Superior Soldiers

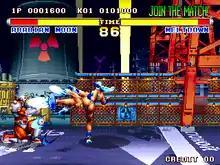
Gameplay screenshot showcasing a match between Arabian Moon and Meltdown.

Besides the names of several characters, the North American version, "Superior Soldiers", lacks other things that are seen in the Japanese version, "Perfect Soldiers". The Japanese version has an announcer shouting the name of the game at the title screen, as well as names of "who VS. who" at the VS. screens in Engrish, but the well-known "Winners Don't Use Drugs" screen and new color graphics were added to the North American version.